Slavery in Hungary

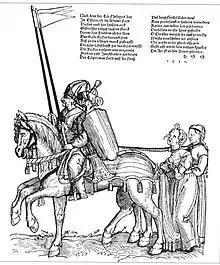
Turkish raiders carry captives tied to slave belts

Slavery in Hungary existed in different forms in Hungary until the late early modern age. Slavery is known from what later became Hungary from the slavery in the Roman Province of Pannonia.